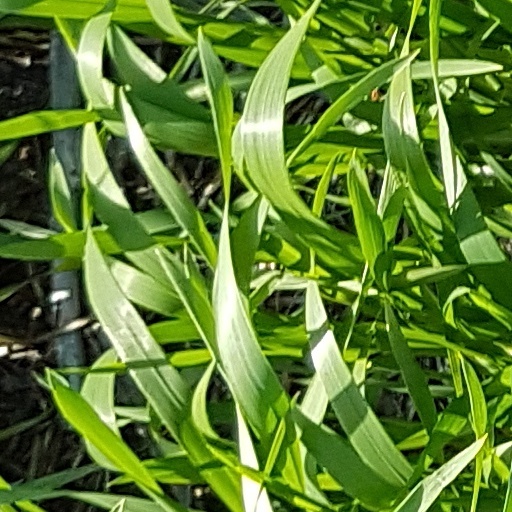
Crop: wheat